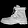
Label: Ankle boot